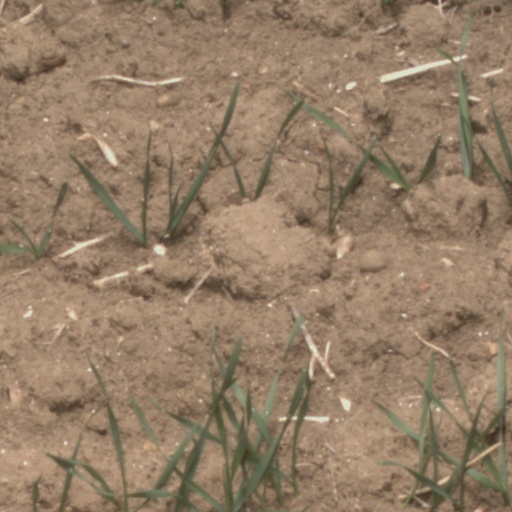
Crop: wheat